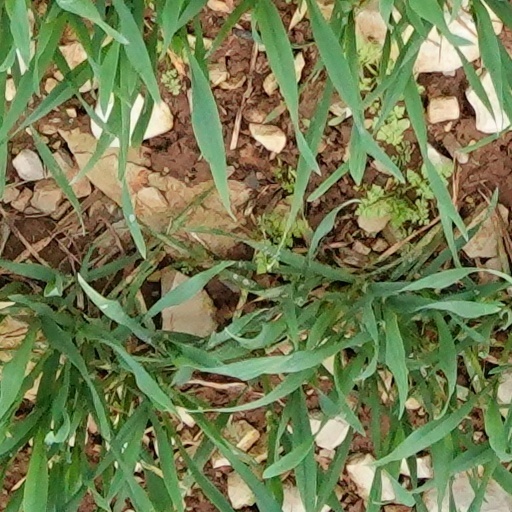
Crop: wheat